Roland (missile)

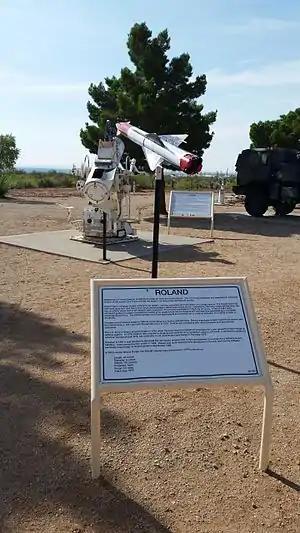
White Sands Missile Range Museum Roland display

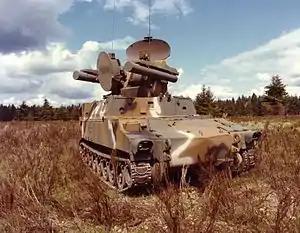
Abortive U.S. Army version of Roland, mounted on its purpose-designed XM975 vehicle (single prototype built, the production vehicle if the program had proceeded would have been designated as the "M975").

The Roland is a Franco-German mobile short-range surface-to-air missile (SAM) system. The Roland was also purchased by the U.S. Army as one of very few foreign SAM systems.